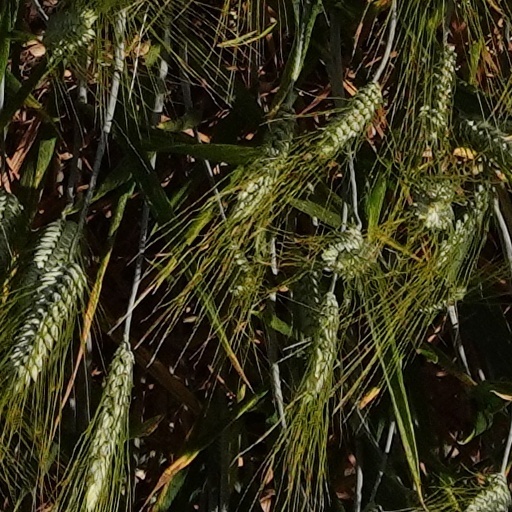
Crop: wheat